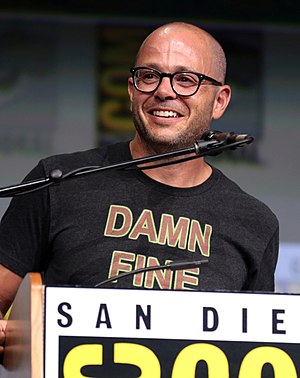
Damon Lindelof
Lindelof ved San Diego Comic-Con i 2017.
Damon Laurence Lindelof er en amerikansk manuskriptforfatter og producer, mest kendt for sit arbejde på tv-serien Lost.